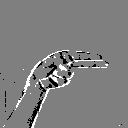
ASL letter: h